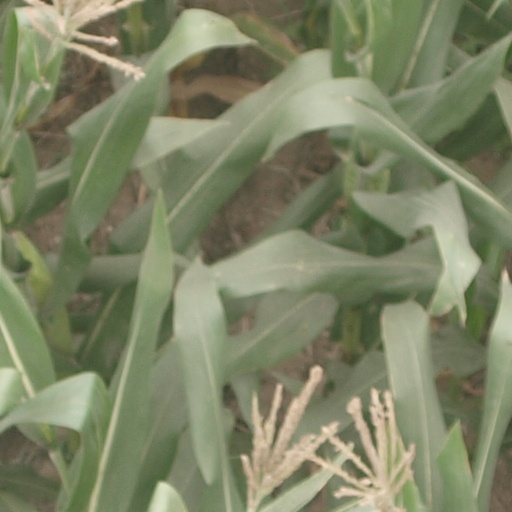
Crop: maize; corn